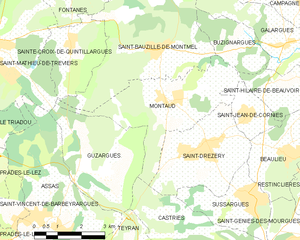
Carte de la commune française de code INSEE 34164 - Montaud (Hérault)
Montaud est une commune française située dans le département de l'Hérault en région Occitanie. Les habitants de Montaud, sont appelés les Montaudois.